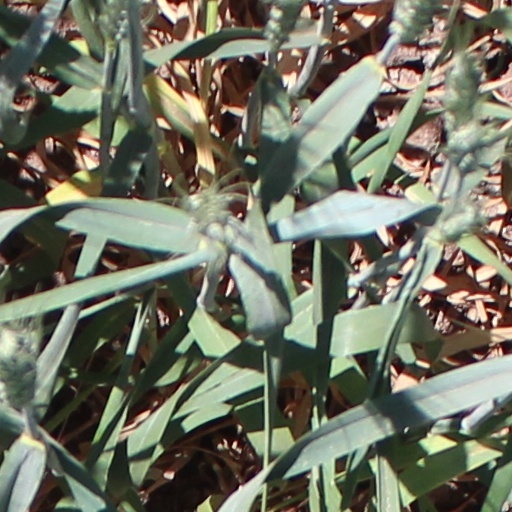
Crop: wheat